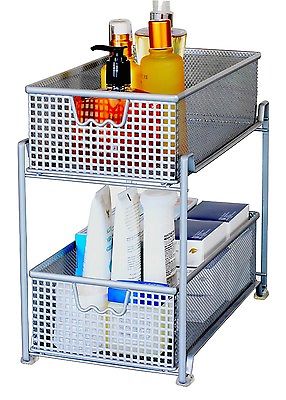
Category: cabinet